Tree shaping

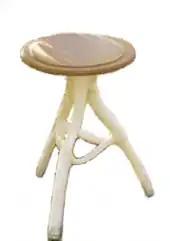
"Grownup furniture" three-legged stool by Chris Cattle

Instant tree shaping is a method that uses flexible thin trees 2 to 4 m (6.6 to 13.1 ft). The trees are bent and woven into different designs and held until cast. Bends are then held in place for several years until their form is permanently cast. With this method it is possible to perform initial bending and grafting on a project in an hour, as with "Peace in Cherry" by Richard Reames.